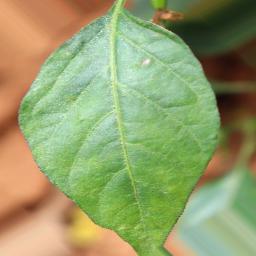
Label: healthy